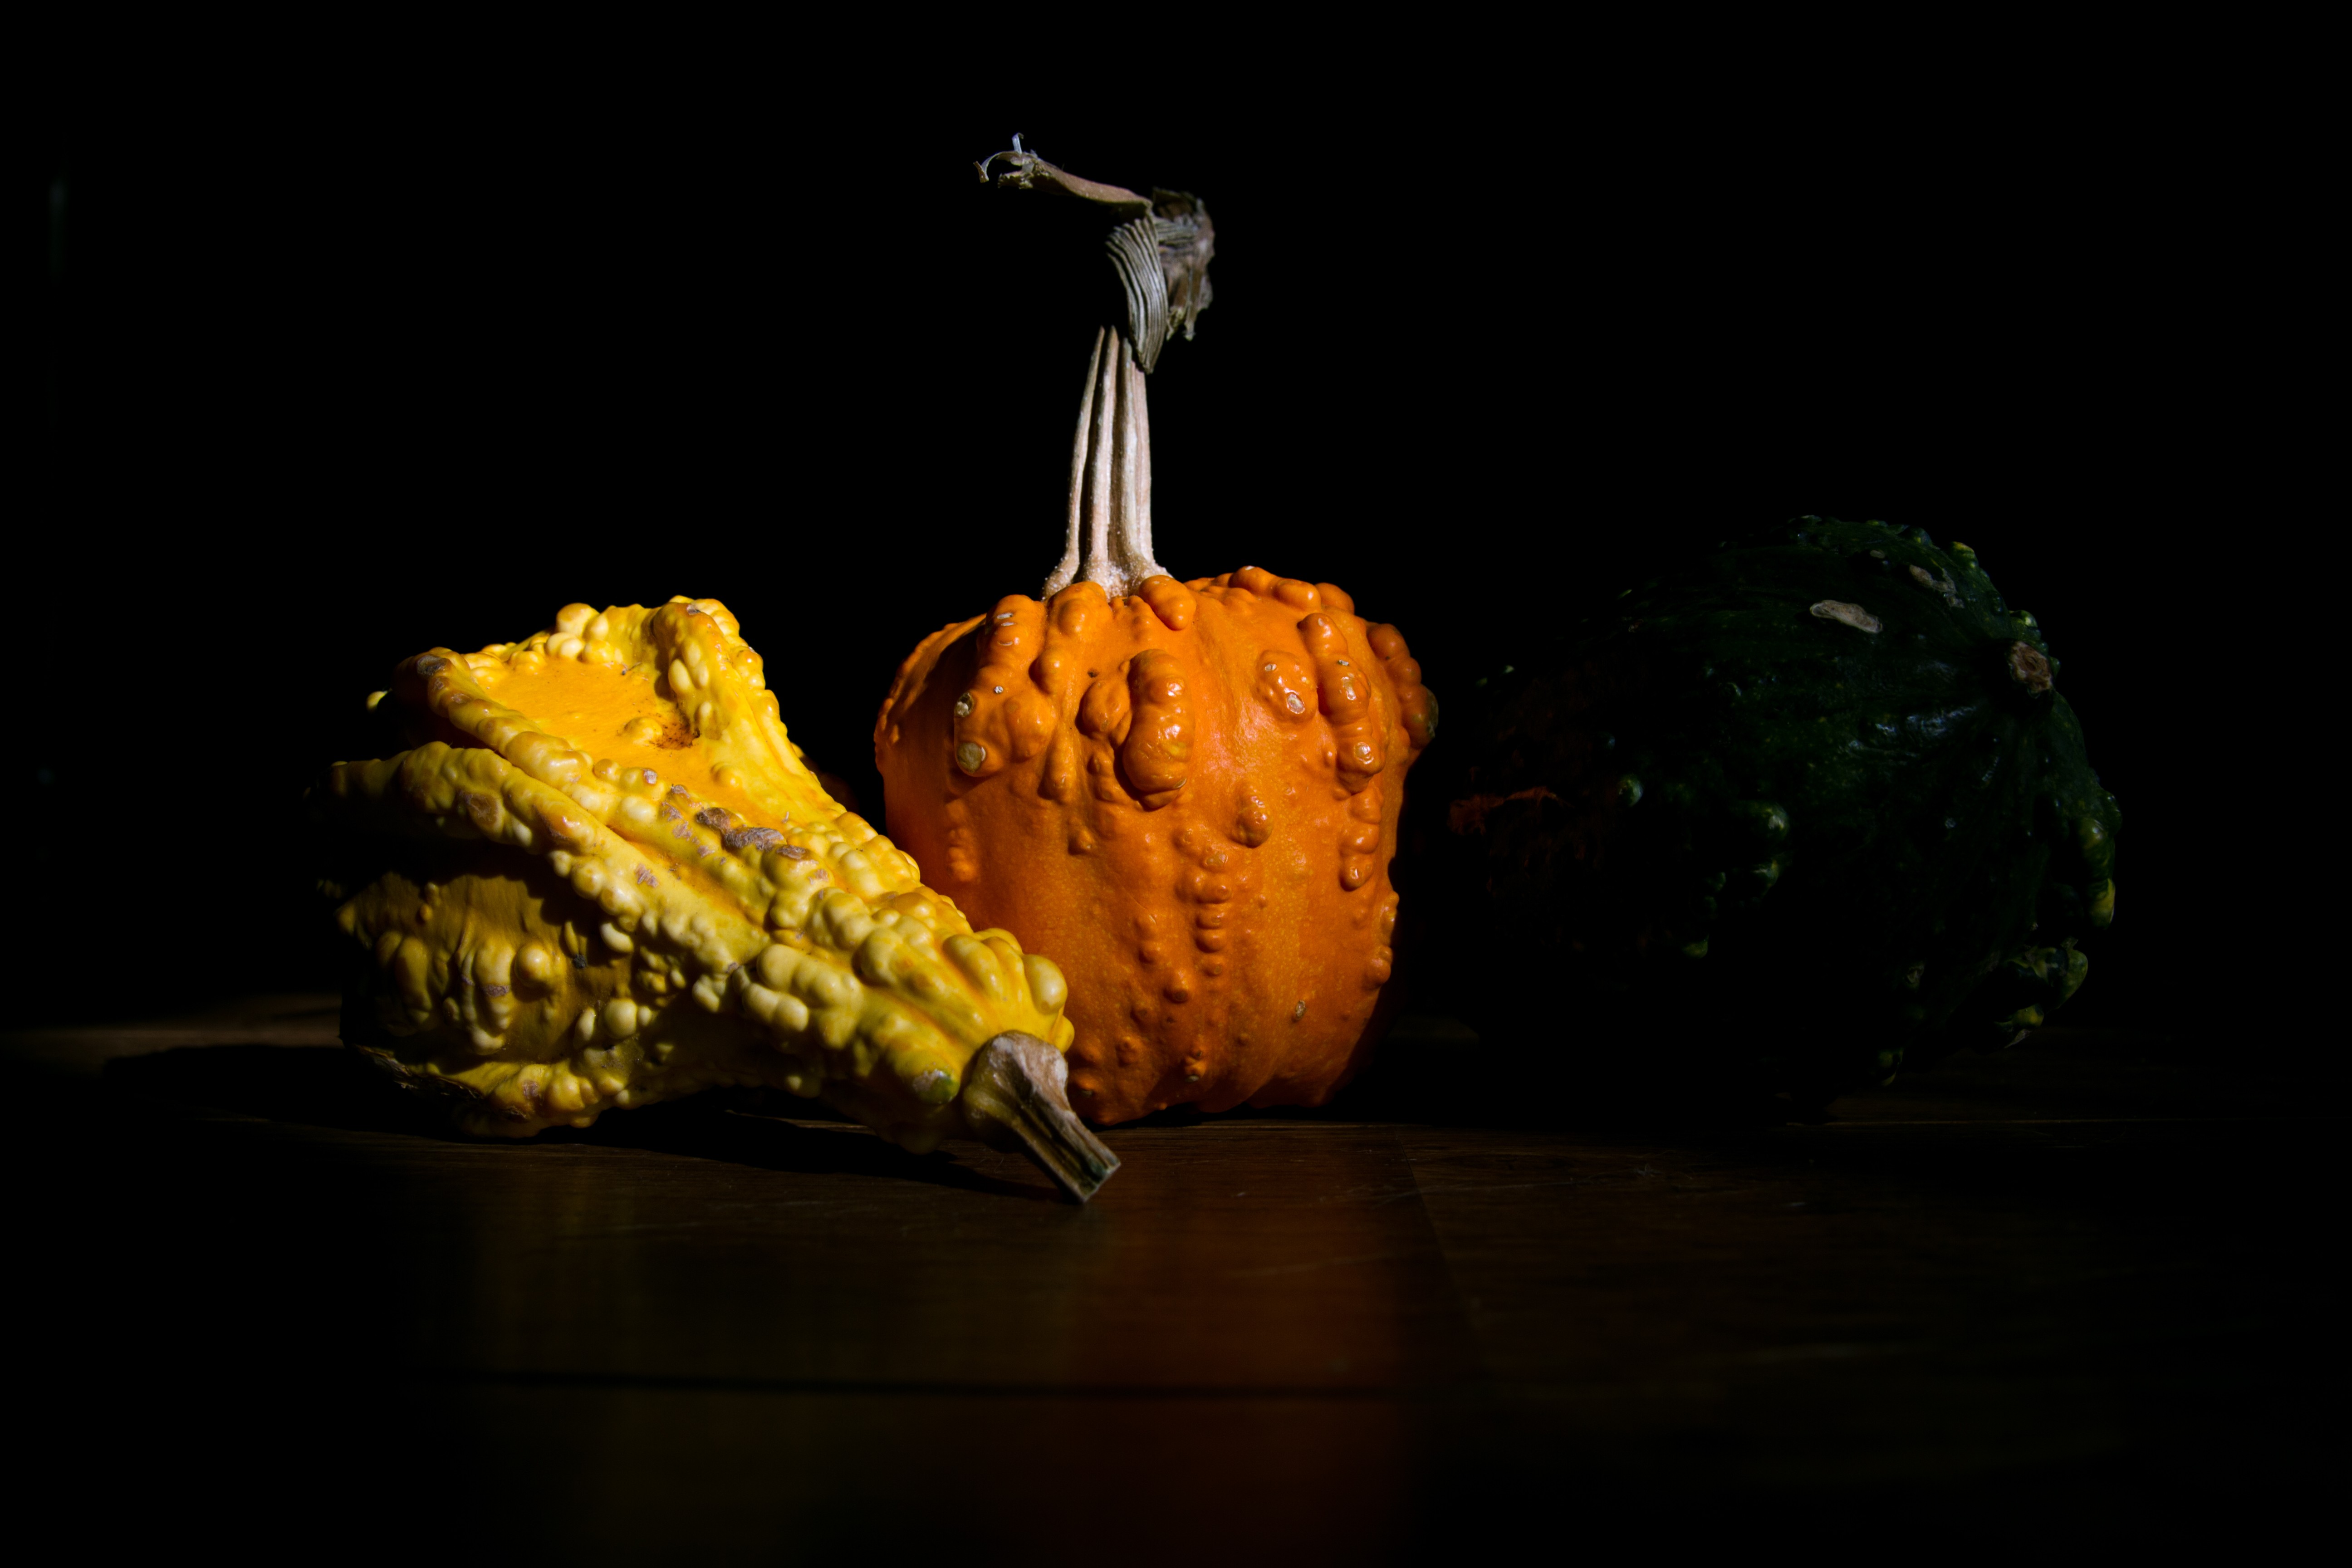
fall, food, harvest, produce, autumn, pumpkin, halloween, darkness, colorful, agriculture, still life, plants, painting, life, art, decorative, vegetables, seasonal, still, ornamental, carving, decorations, traditional, pumpkins, still life photography